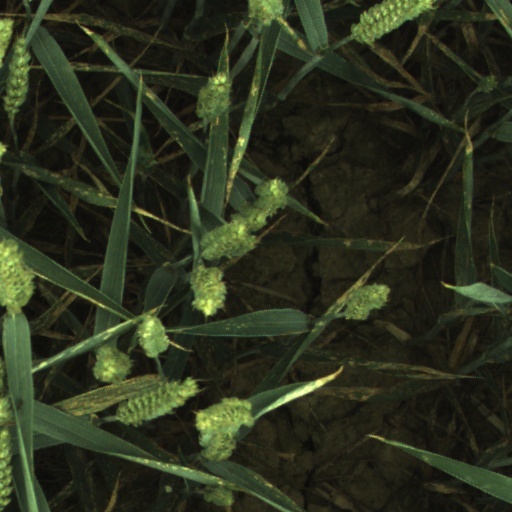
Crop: wheat